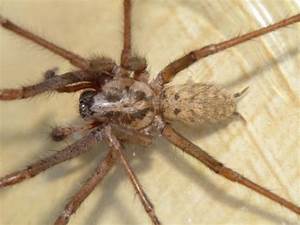
Label: ragno